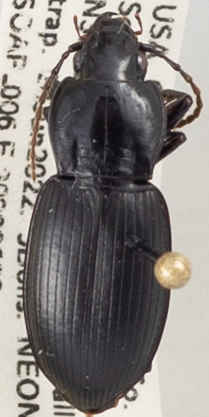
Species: Pterostichus ordinarius
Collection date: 2022-06-28
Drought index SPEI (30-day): -1.962
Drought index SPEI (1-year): -1.69
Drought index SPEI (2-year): -2.09